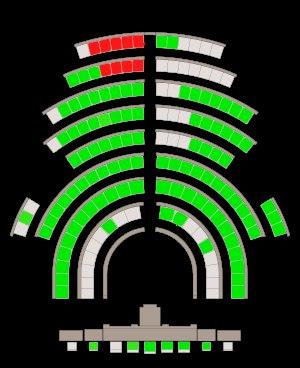
La commission d'étude du droit de décider est une commission parlementaire de la Xe législature du Parlement de Catalogne. Créée en mai 2013, elle est chargée d'animer les travaux parlementaires sur le processus souverainiste engagé par la majorité nationaliste, et notamment d'étudier les voies légales pour organiser une consultation d'autodétermination.